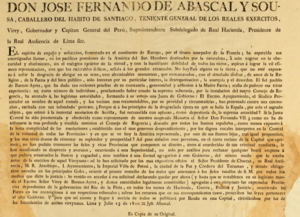
José Fernando de Abascal y Sousa, premier marquis de la Concordia, était un noble, militaire et haut fonctionnaire colonial espagnol, qui fut vice-roi du Pérou de 1806 à 1816.